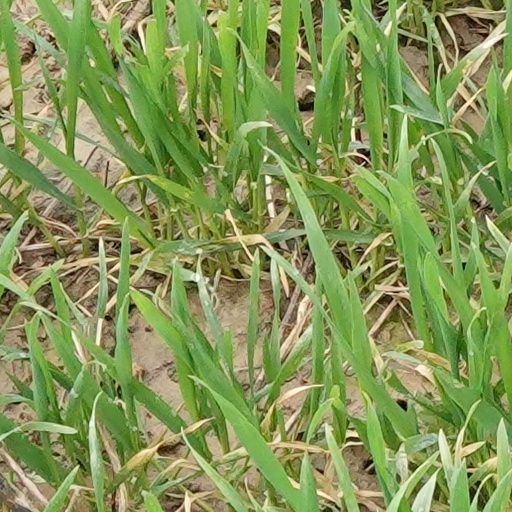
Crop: wheat